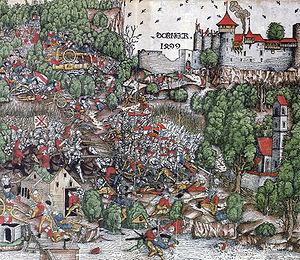
La bataille de Dornach du 22 juillet 1499 était le dernier affrontement militaire entre la ligue de Souabe, commandée par le comte Henri de Furstenberg, et la Confédération suisse durant les guerres de Souabe. Les troupes de la Confédération, composées d'hommes des dix cantons et des Ligues grisonnes, avaient battu les troupes de l'Empereur Maximilien et de la ligue de Souabe. Henri de Furstenberg meurt durant ce combat. Le 22 septembre 1499, l'empereur conclut la paix à Bâle.
Cette page concerne l'année 1499 du calendrier julien.
La Confédération des XIII cantons désigne l'une des étapes de l'histoire de l'ancienne Confédération suisse venant après la Confédération des VIII cantons, comprise entre l'adhésion de Soleure et Fribourg le 22 décembre 1481 et la Révolution française de 1789, suivie par la République helvétique le 5 mars 1798.
La guerre de Souabe opposa durant l'année 1499 la Confédération suisse et le Saint-Empire avec l'arrivée au trône de Maximilien Iᵉʳ, issu de la maison de Habsbourg.